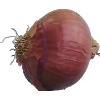
Label: Onion Red 1